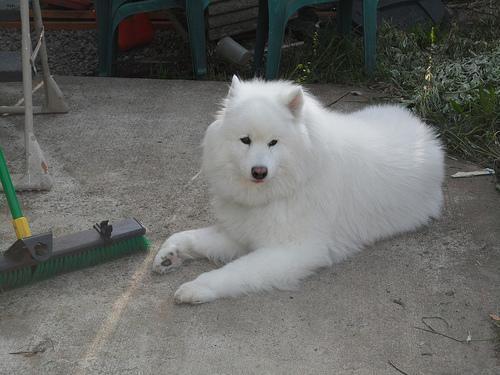
samoyed